The Lena Baker Story

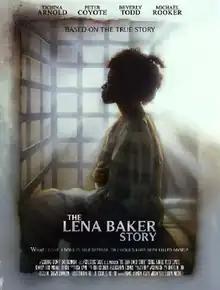
Theatrical release poster, photography by Guy R. Gane

Hope & Redemption: The Lena Baker Story is a 2008 historical film. It is an adaptation of the book by Lela Bond Phillips, which chronicles the life and death of Lena Baker, an African-American woman in Georgia who was convicted in 1945 of capital murder and was the only woman to be executed by electric chair. She was posthumously pardoned by the state in 2005. The film was written for the screen and directed by Ralph Wilcox and stars Tichina Arnold and Peter Coyote.